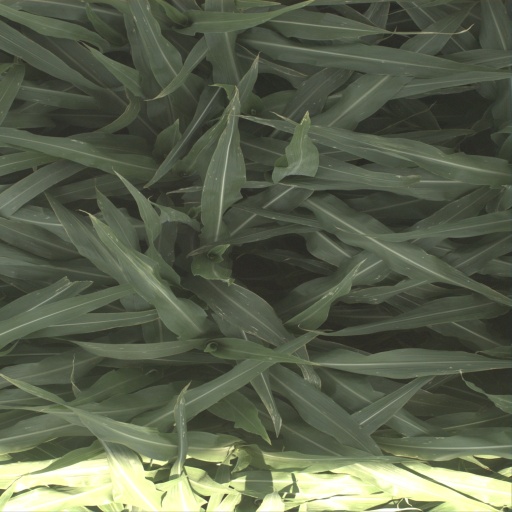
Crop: sorghum